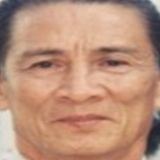
ca sĩ Lam Trường